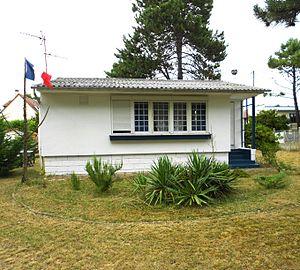
Bungalow américain UK 100 Le Home s/Mer commune de VARAVILLE (Calvados)
Les bungalows « UK 100 », appelés aussi « britain house », ou « baraque américaine », sont produits dès 1942 aux États-Unis en carton renforcé et bois par quatre usines dont « The city lumber company » située à Bridgeport, Connecticut. Ils sont proposés par le ministère de la reconstruction et de l'urbanisme dès 1945, pour reloger les populations sinistrées dans le cadre de la reconstruction de la France à la suite de la Seconde Guerre mondiale.